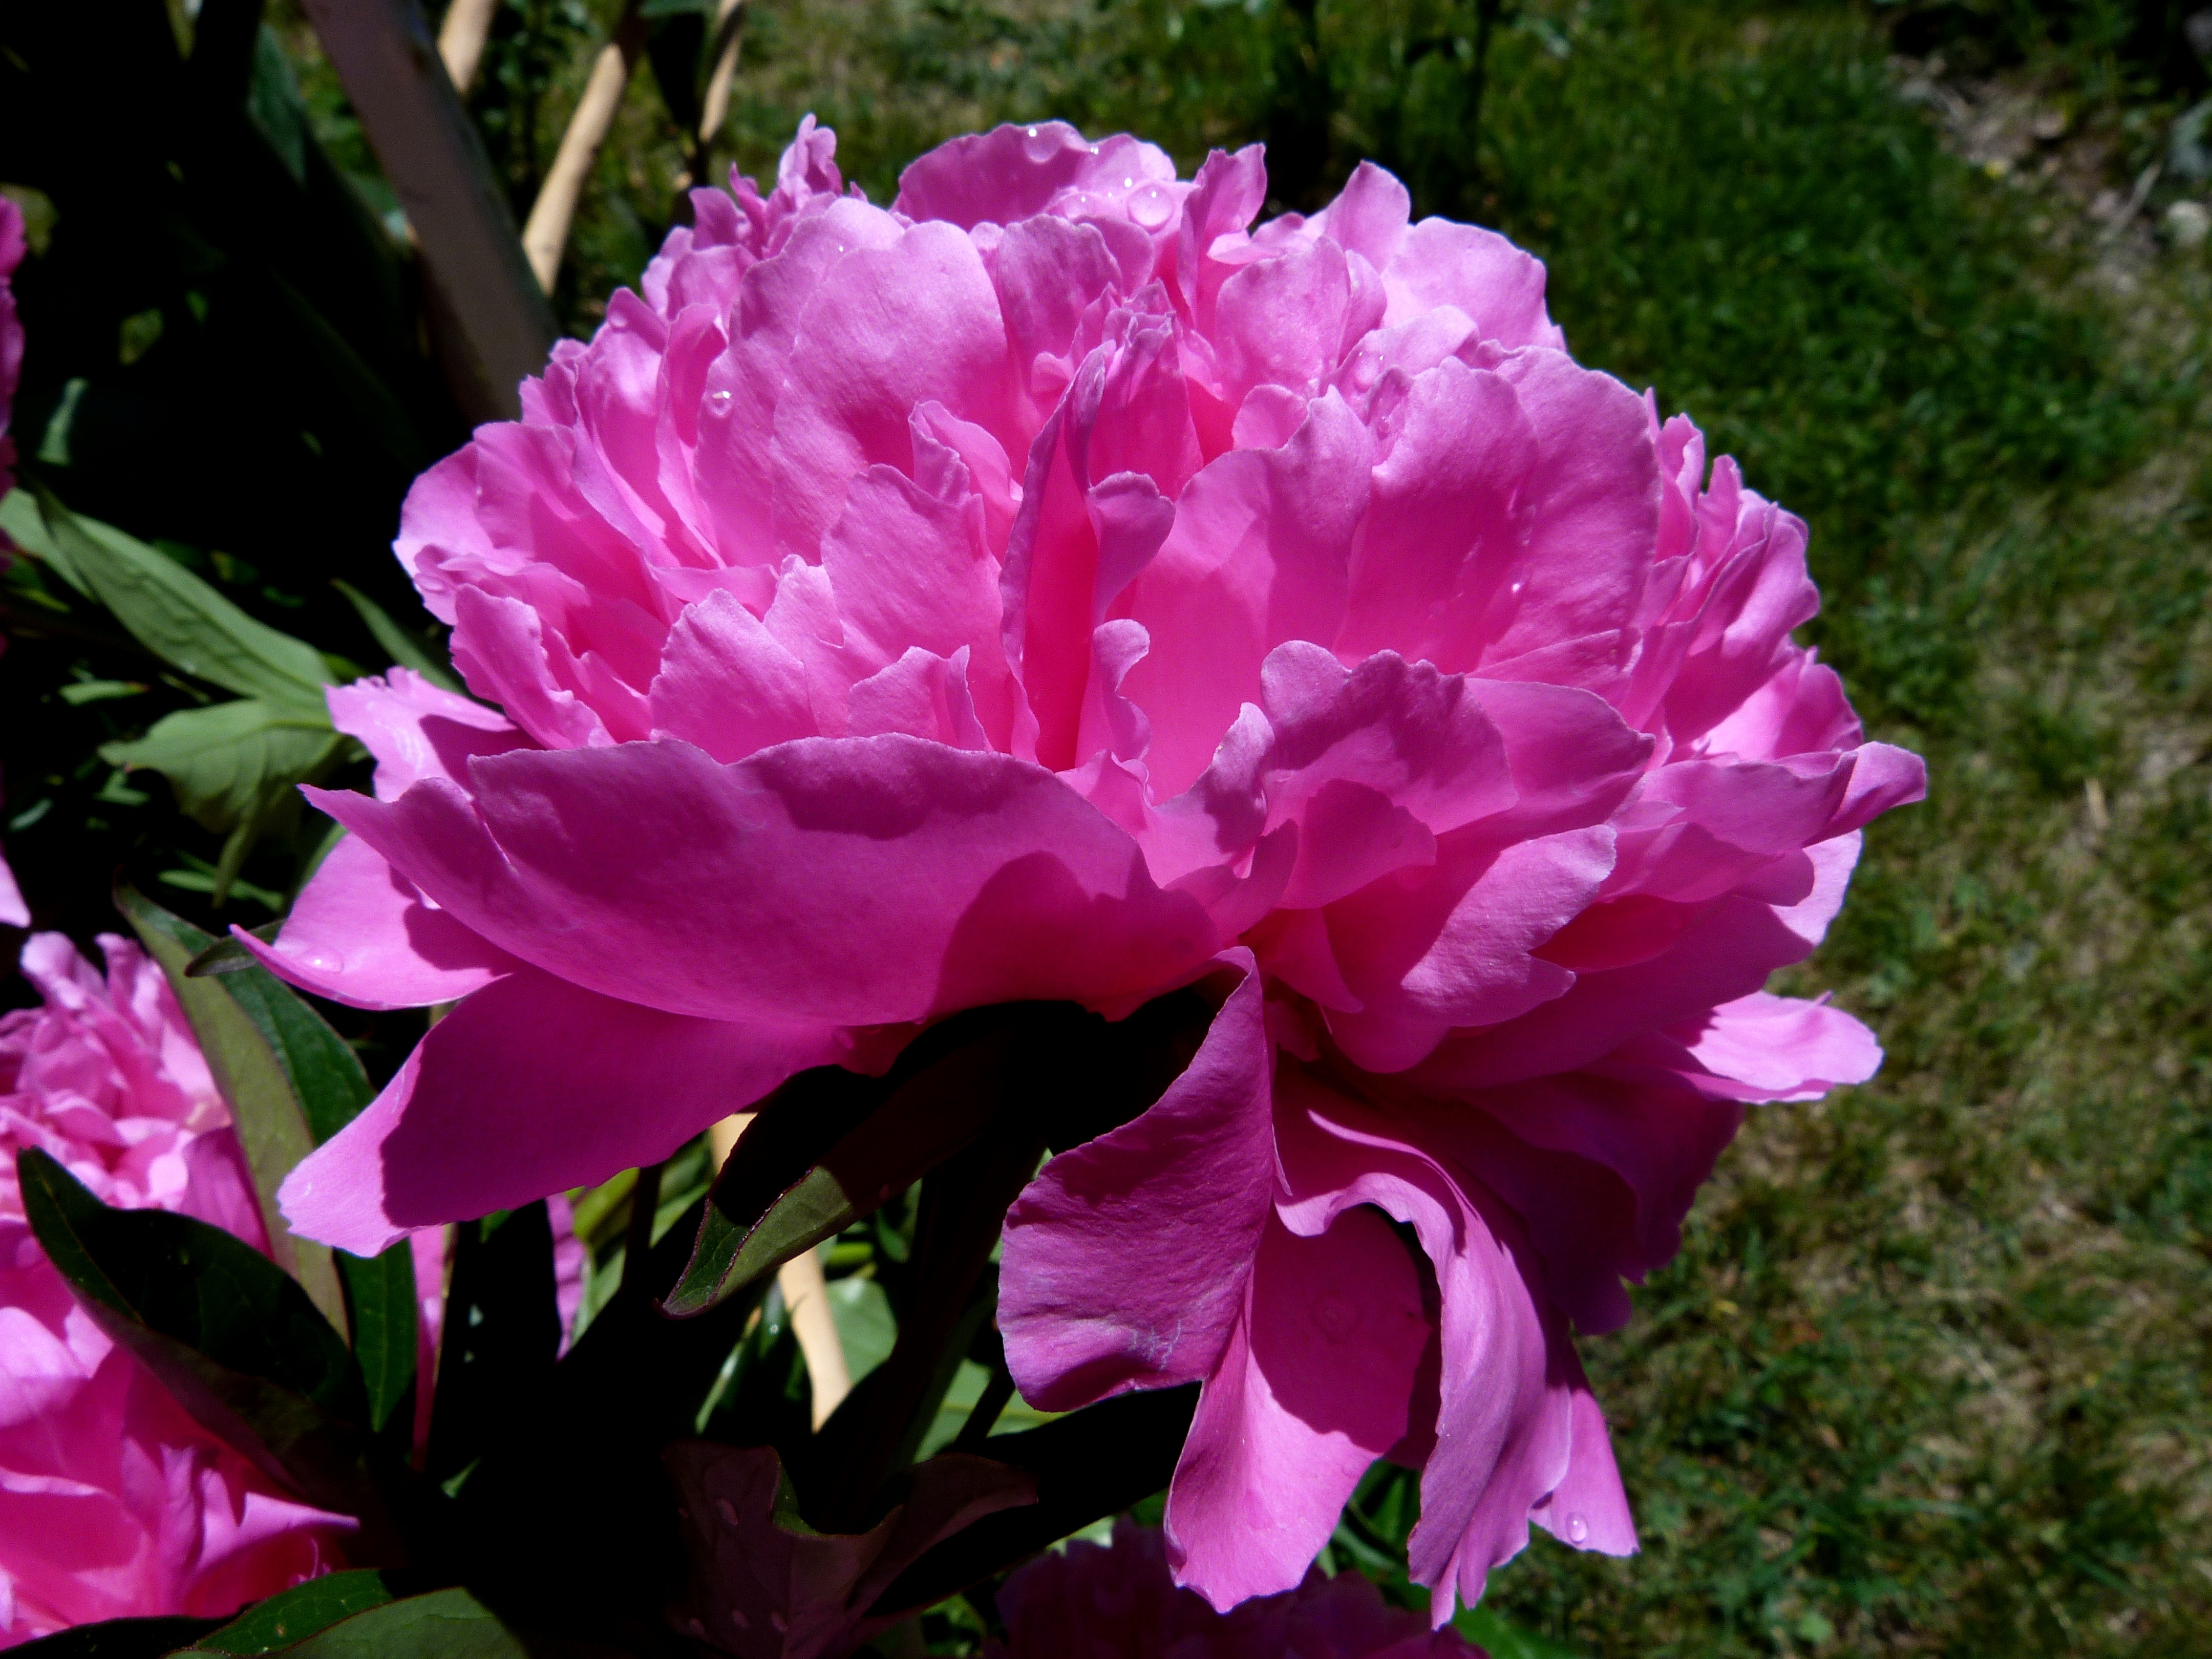
nature, blossom, plant, flower, petal, spring, macro, garden, pink, flora, flowers, petals, shrub, flowering, peony, blossomed, flowering plant, peony rose, land plant